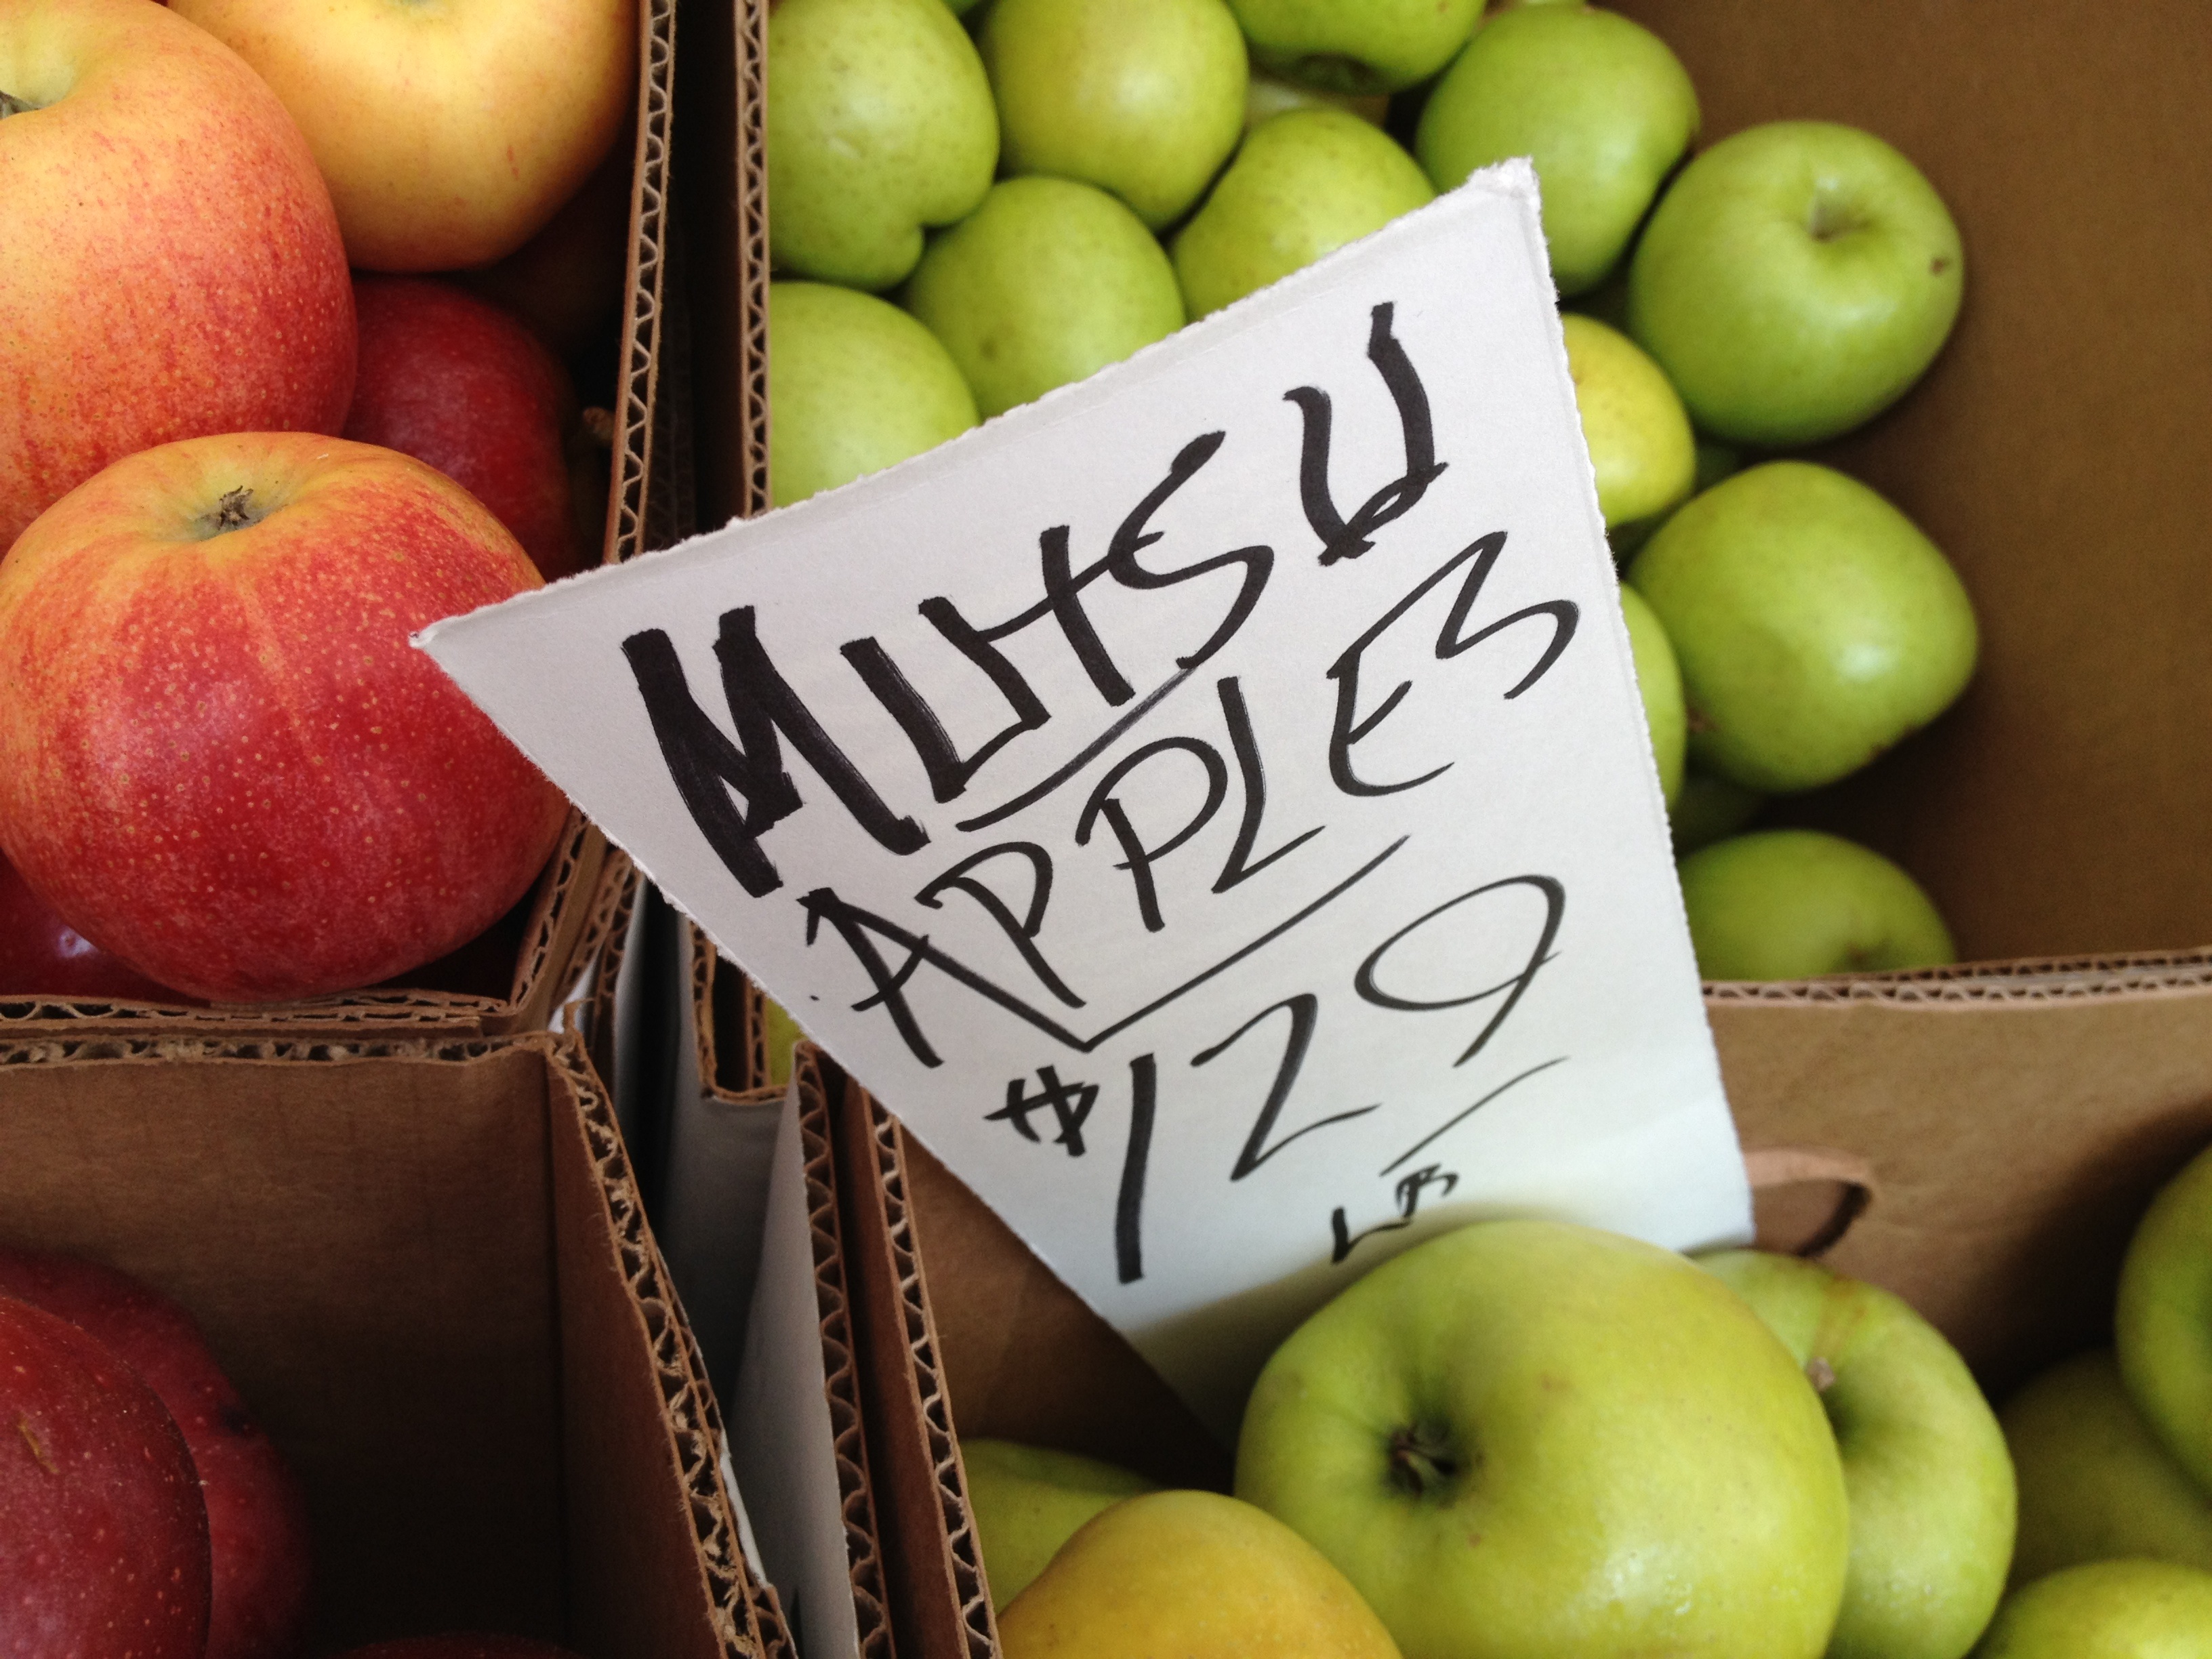
apple, plant, fruit, food, produce, liqueur, flowering plant, rose family, land plant